Phil Spector

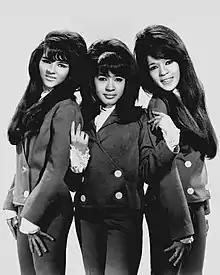
The Ronettes, 1966. Spector married frontwoman Veronica Bennett (known as Ronnie, center) in 1968.

By the time "He's a Rebel" went to number 1, Lester Sill was out of the company, and Spector had Philles all to himself. He created a new act, Bob B. Soxx & the Blue Jeans, featuring Darlene Love, Fanita James (a member of the Blossoms), and Bobby Sheen, a singer he had worked with at Liberty. The group had hits with "Zip-a-Dee-Doo-Dah" (number 8), "Why Do Lovers Break Each Other's Heart" (number 38), and "Not Too Young to Get Married" (number 63). Spector also released solo material by Darlene Love in 1963. In the same year, he released "Be My Baby" by the Ronettes, which went to number 2.